Leader Tractor Company

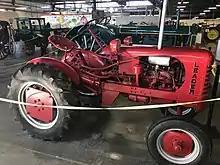
1949 Leader Tractor, manufactured in Chagrin Falls, OH. This one is located at the Branson, Mo Auto and Tractor Museum

The Leader Tractor Company was a small tractor manufacturer operating first out of Auburn then Chagrin Falls, Ohio in the early 1940s.